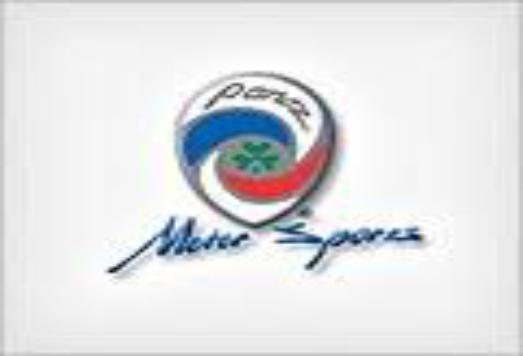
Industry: Clothes